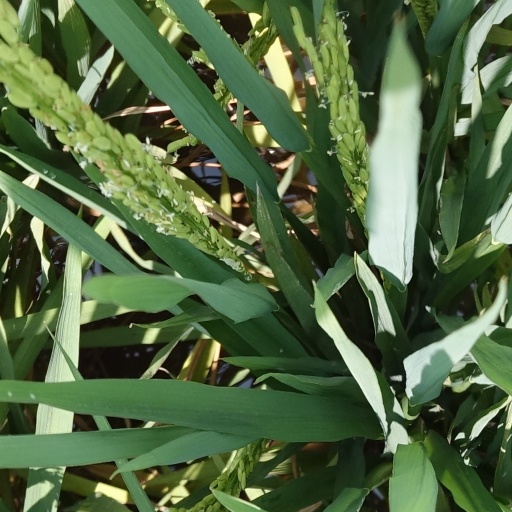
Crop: rice